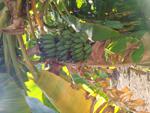
Label: xamthomonas